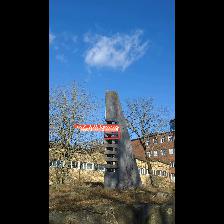
Label: NonHuman